Al Dayer

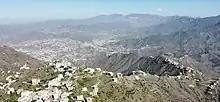

Aldayer's climate is hot in summer and cold in winter. The summer temperature reaches 40 Celsius and in the winter it drops to 10 Celsius in the highlands.